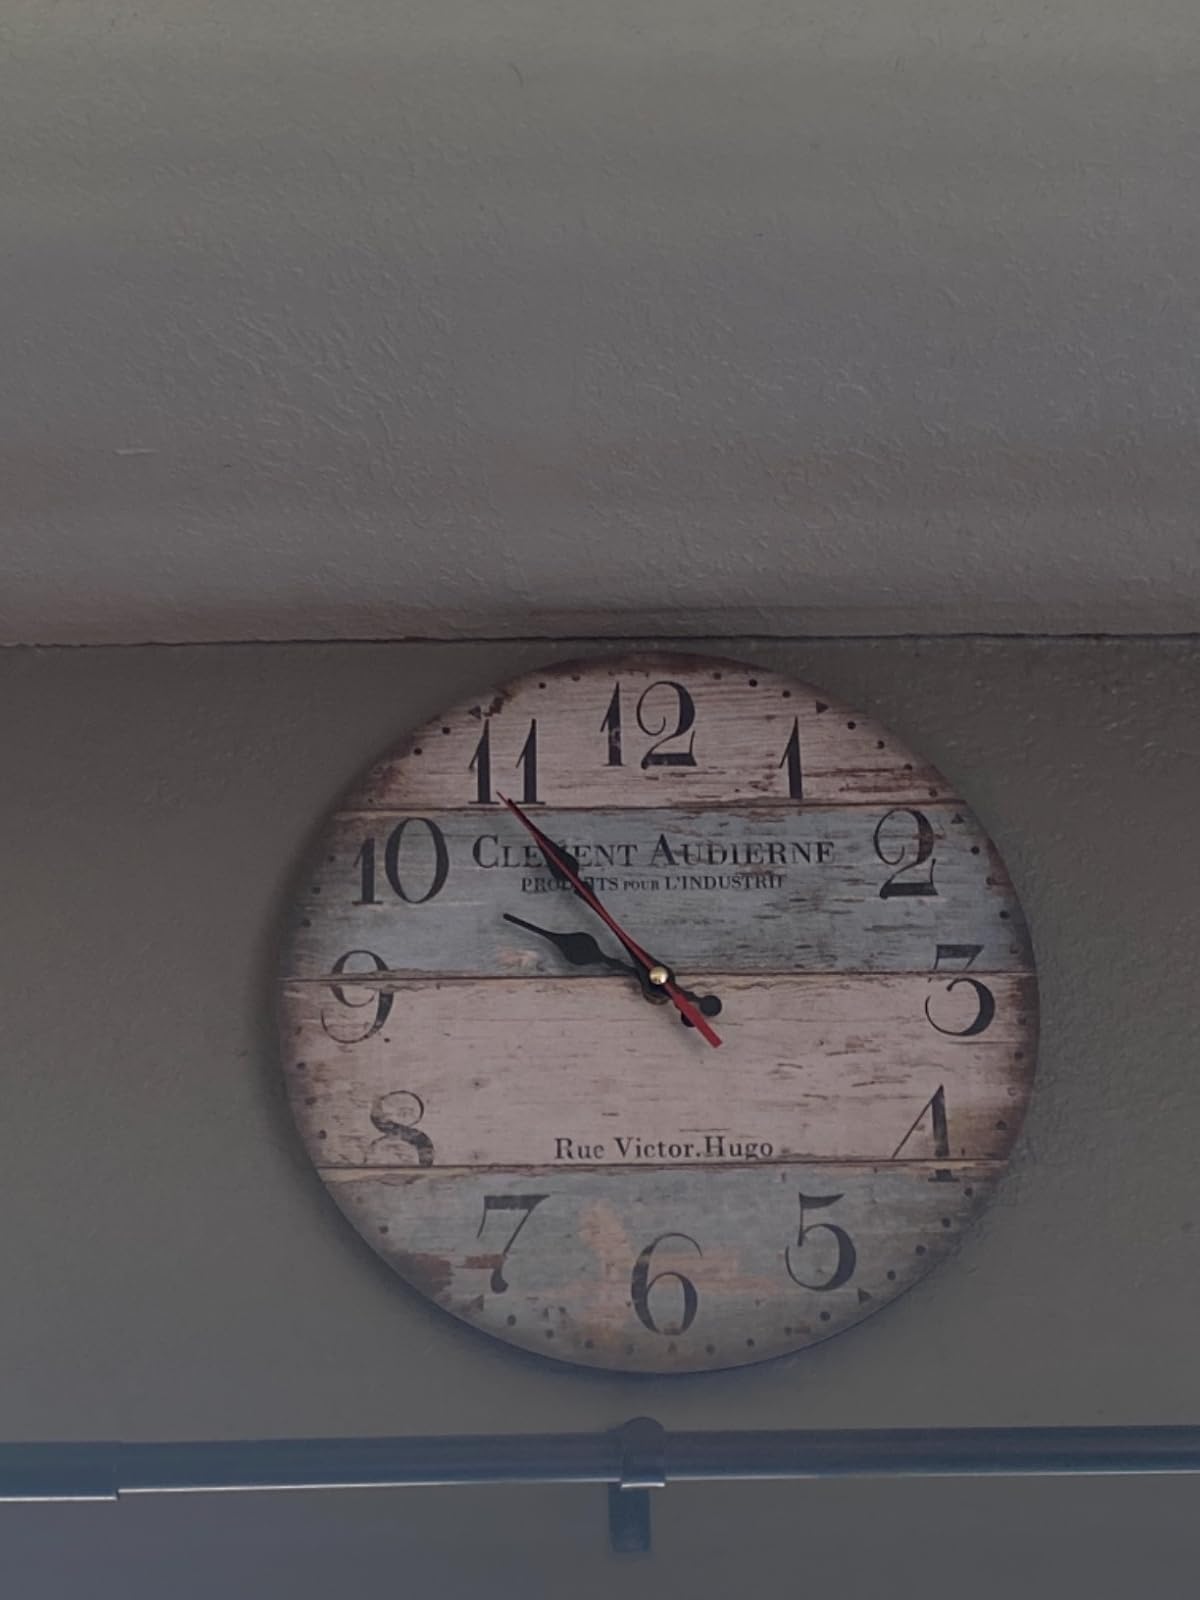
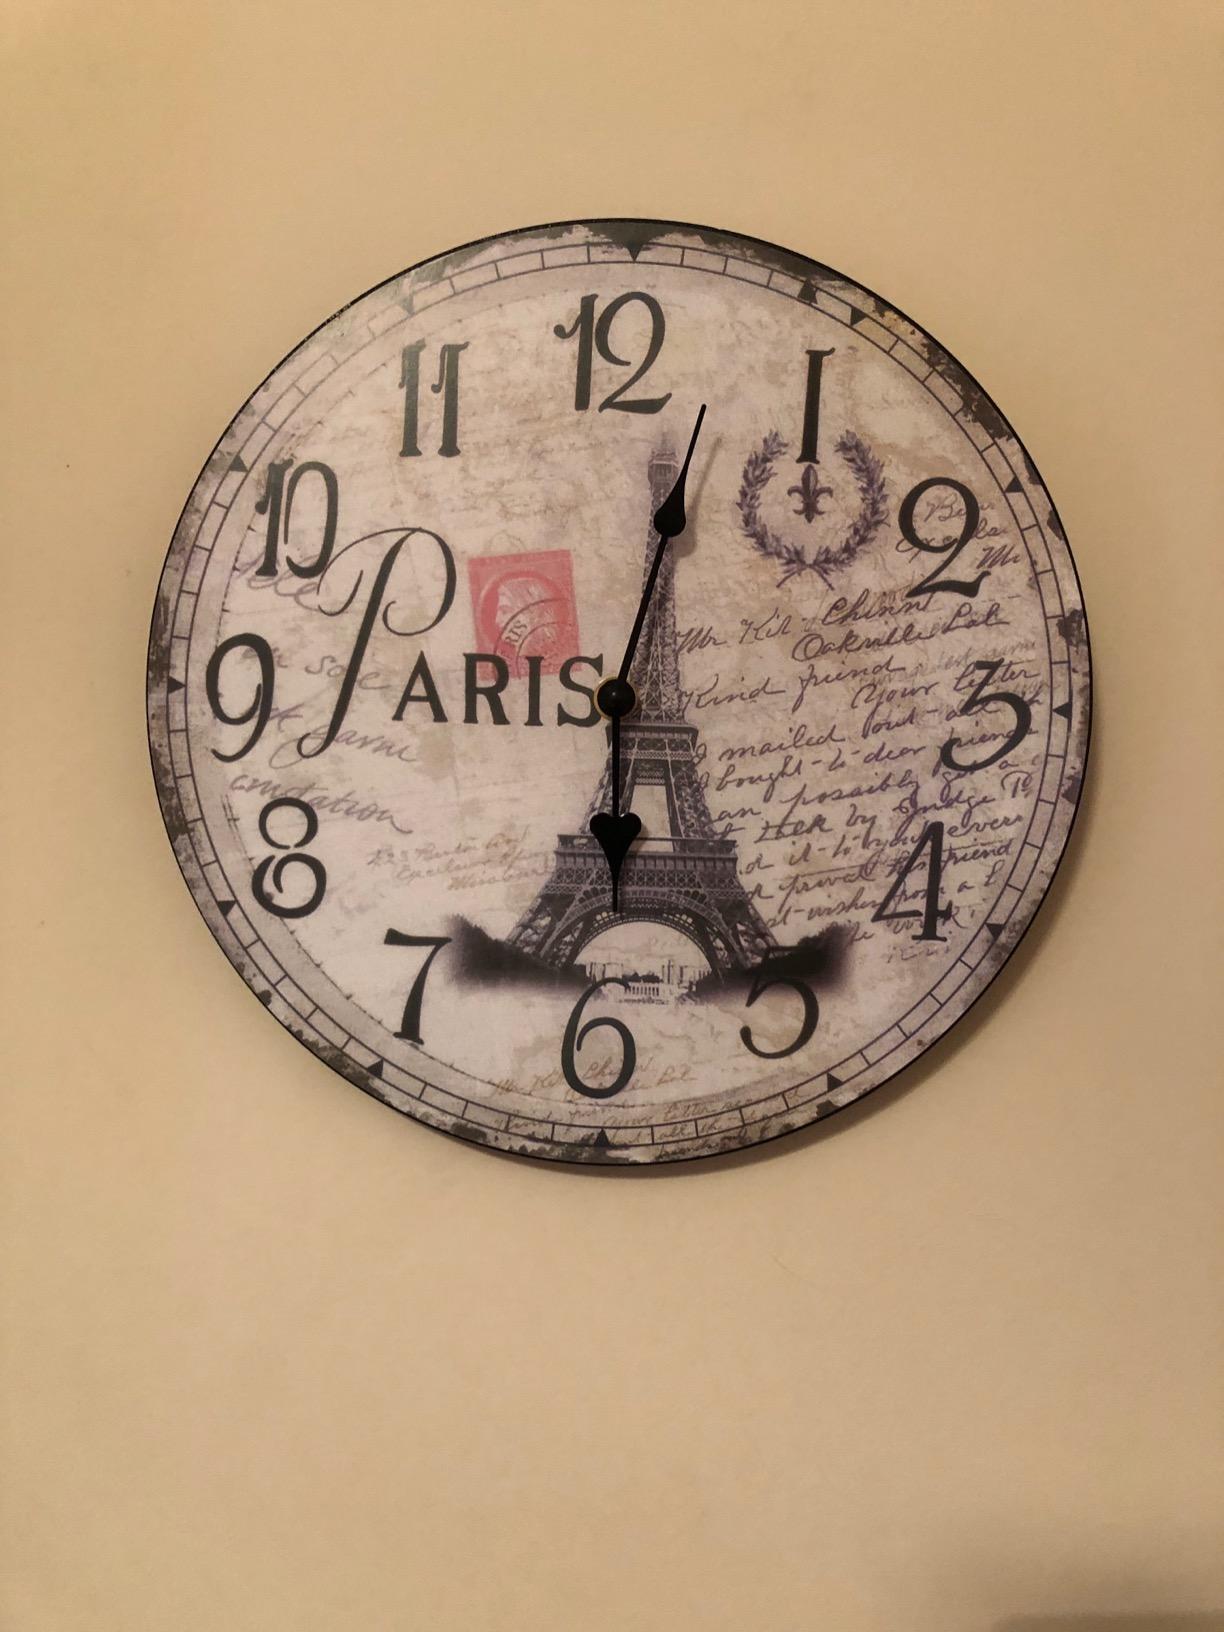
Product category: clock
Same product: no